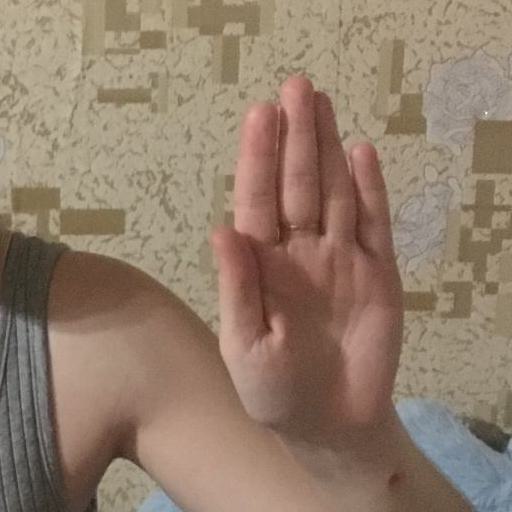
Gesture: stop